Folklore of the United States

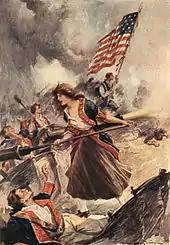
MOLLY PITCHER (Ten American Girls from History 1917)

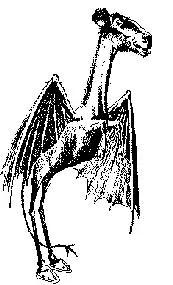
The Jersey Devil

during post-production of the Champ movie "Lucy and the Lake Monster", the filmmakers reviewed their drone footage from production on August 2, 2024, and noticed what appears to be a large creature swimming just below the surface of the water, in Bulwagga Bay. The alleged plesiosaur image is visible in the bottom right portion of the screen, swimming behind a boat containing the two lead actors in the film. The boat was 142 inches from the tip of the bow to the stern and 50.5 inches at the widest point and the alleged plesiosaur appears bigger than the boat. One of the co-writers, Kelly Tabor, believes it to be a foundational piece of evidence for Champ. The second co-writer, Richard Rossi, referred to himself as the "Doubting Thomas," and he shared the entire five minutes of footage with a conclave of scientists with earned doctorates in science for further study of the Tabor-Rossi footage.